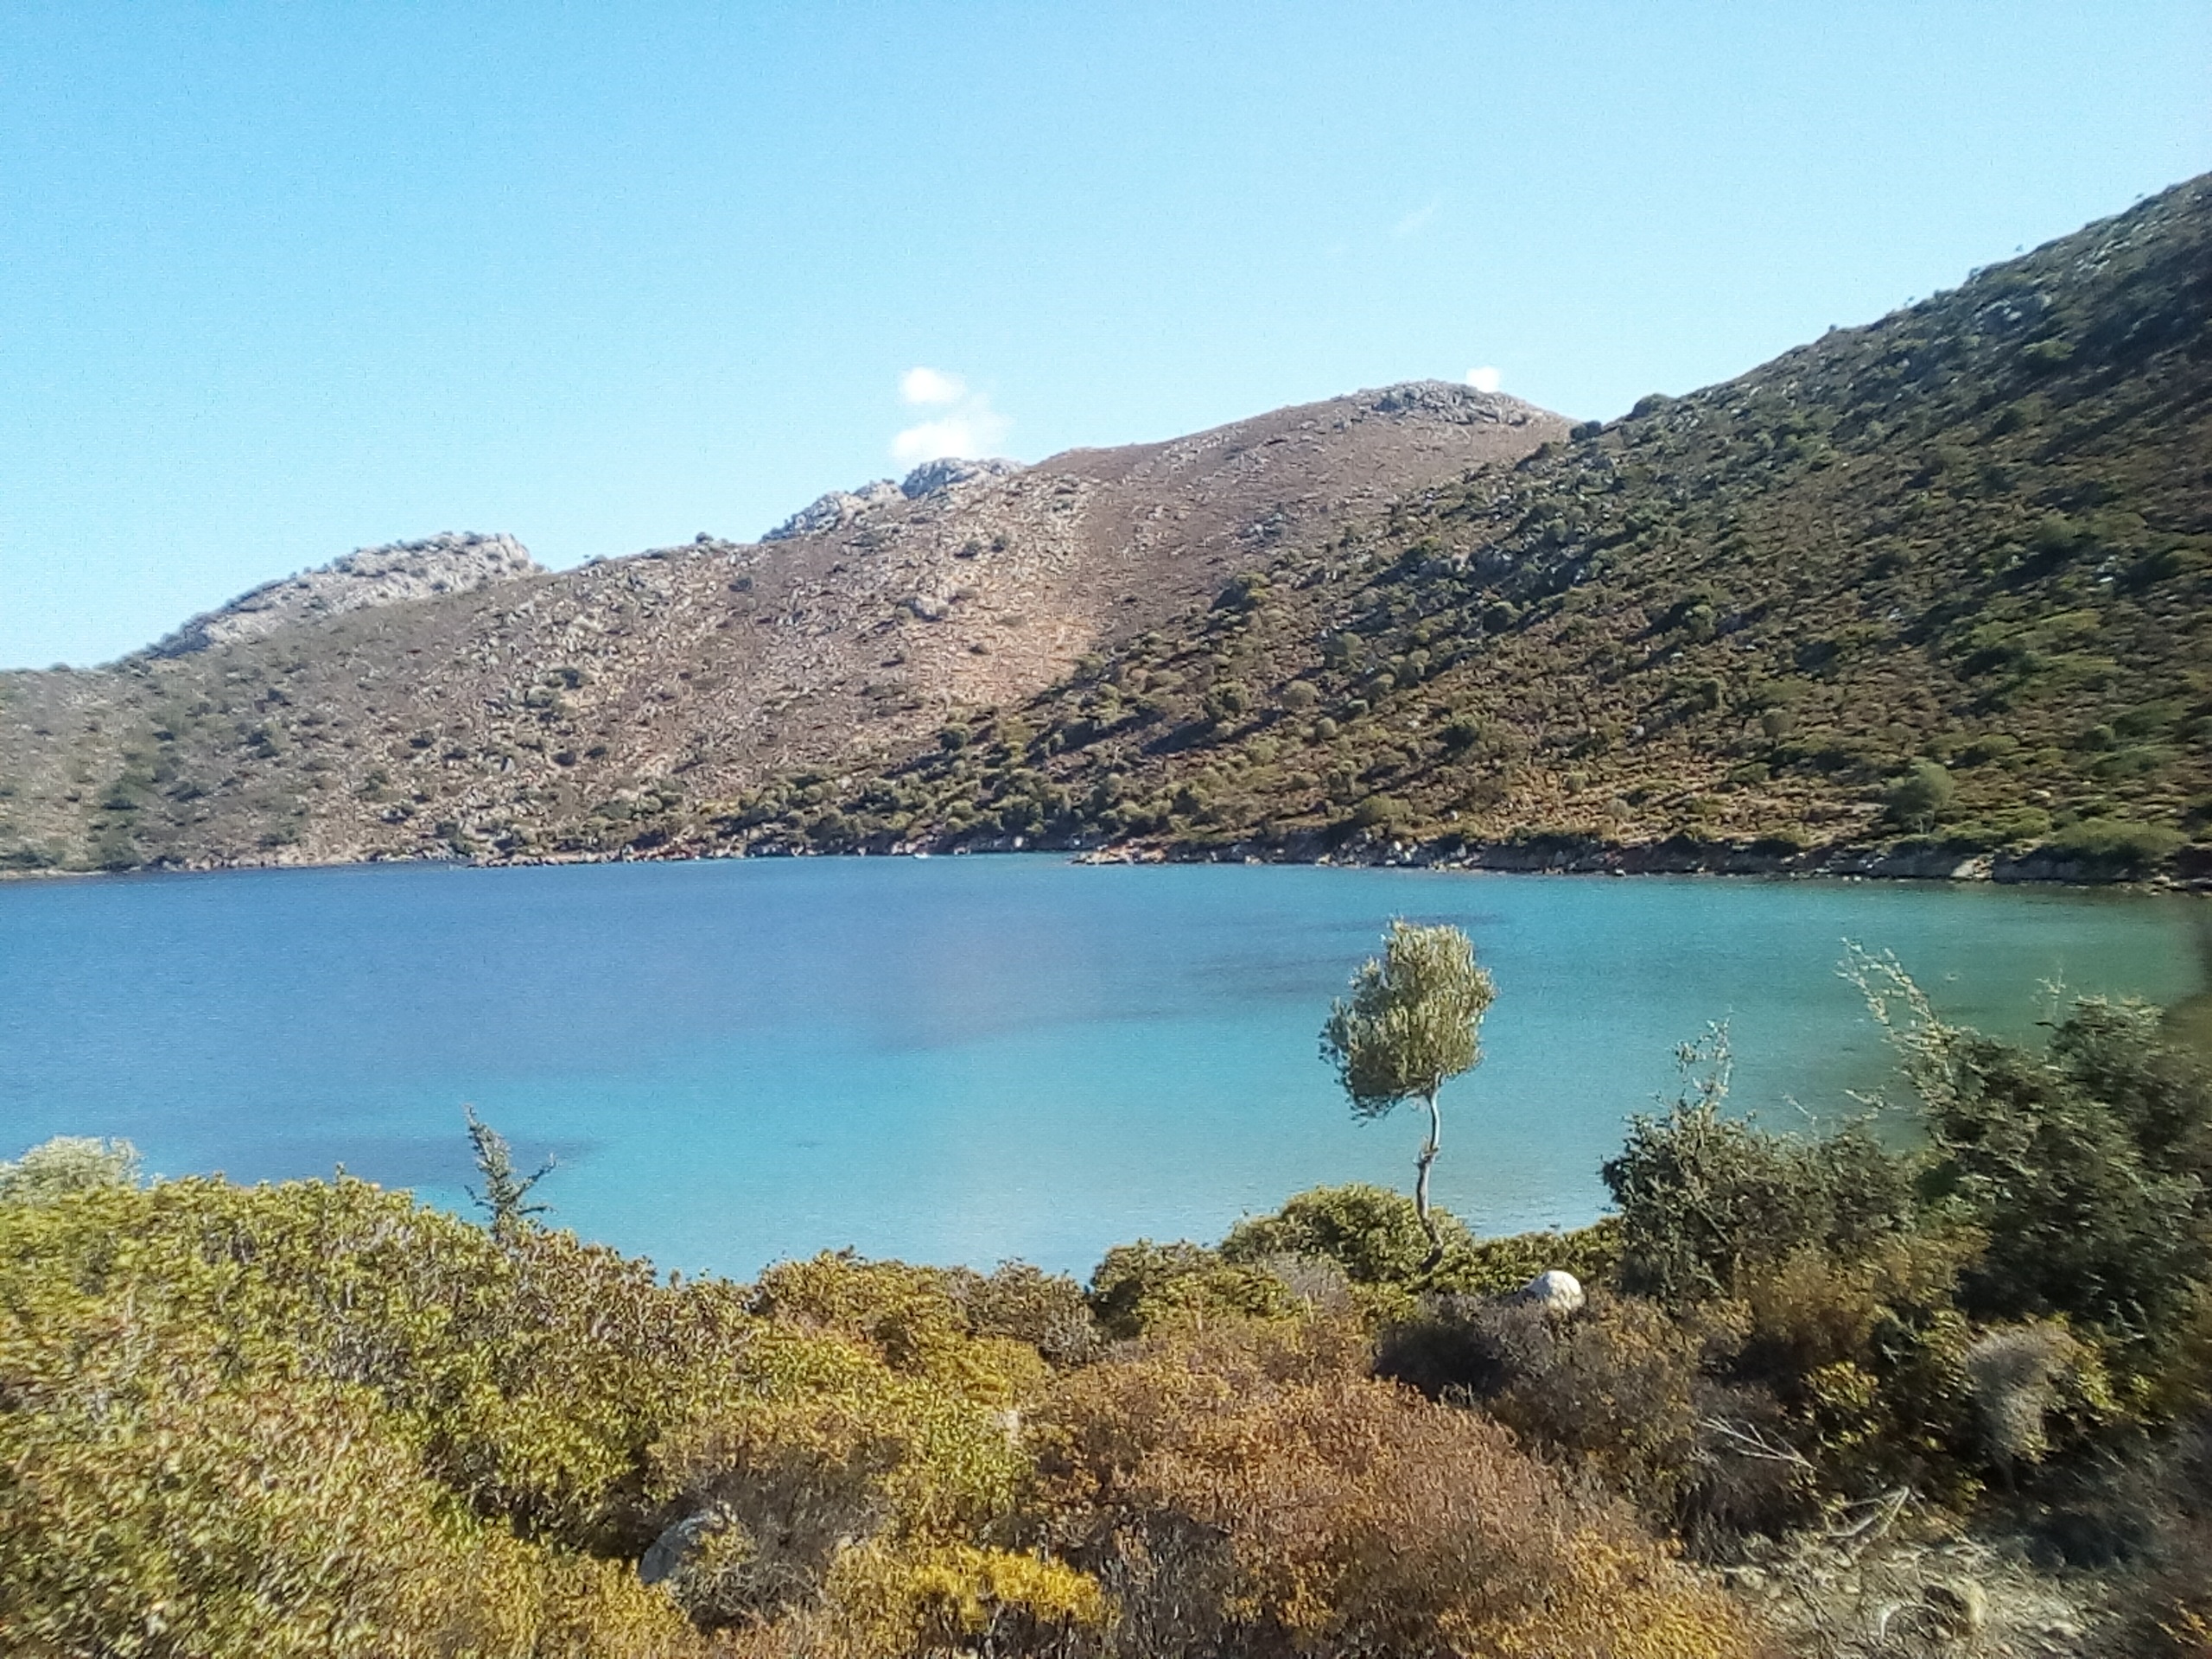
landscape, sea, coast, mountain, lake, bay, reservoir, body of water, plateau, fell, loch, crater lake, tarn